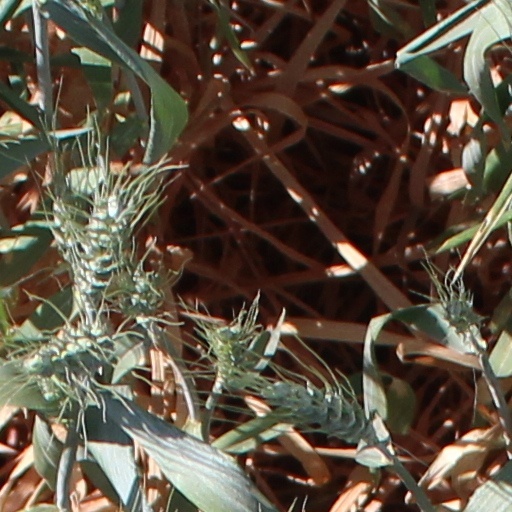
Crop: wheat